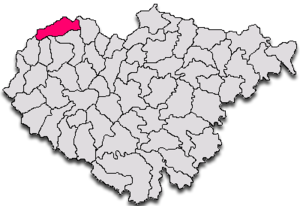
Bobota est une commune roumaine du județ de Sălaj, dans la région historique de Transylvanie et dans la région de développement du Nord-ouest.